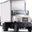
Label: truck